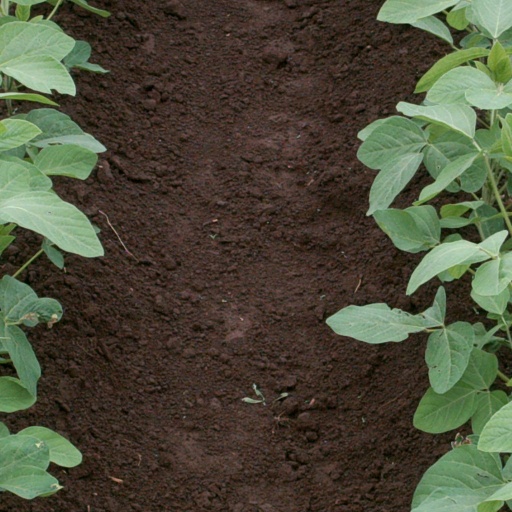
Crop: soybean